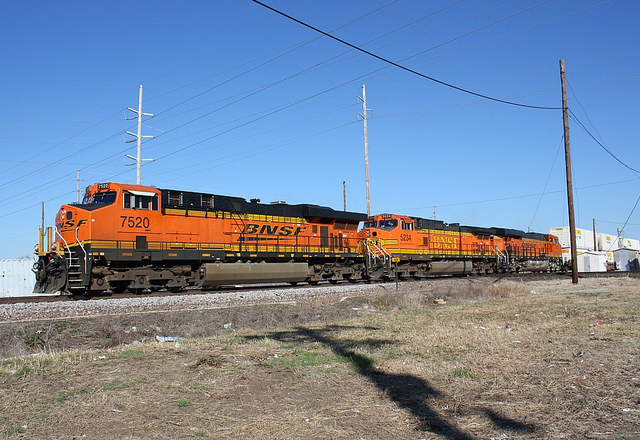
Locomotive train moving through country side with wires above

A train on train tracks with power lines around.

An orange train next to an empty field.

a train drives across a big flat prarie

an orange train is coming down the tracks